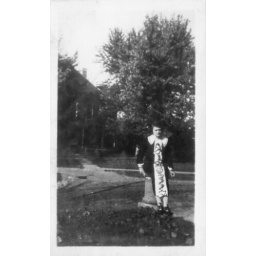
LaVerne on front sidewalk steps of house. Note road is not paved. Baird house in background.